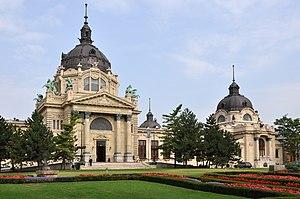
Budapest (Hongrie): installations thermales Széchenyi, bâtiment principal Polski: Budapeszt: główny budynek basenów termalnych Széchenyi'ego
Les Thermes Széchenyi sont les thermes principaux de Budapest, situés dans Városliget, dans le 14ᵉ arrondissement. Comptant parmi les plus grands établissements thermaux d'Europe, l’eau y est composée de calcium, de magnésium, d’hydrocarbonate, de sodium et de sulfate. Il y a de nombreux bassins, dont la température s’échelonne entre seize et quarante degrés. L'établissement tient son nom d'István Széchenyi.